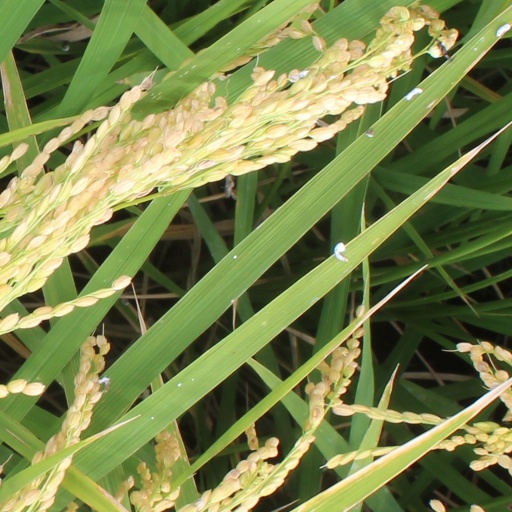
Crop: rice